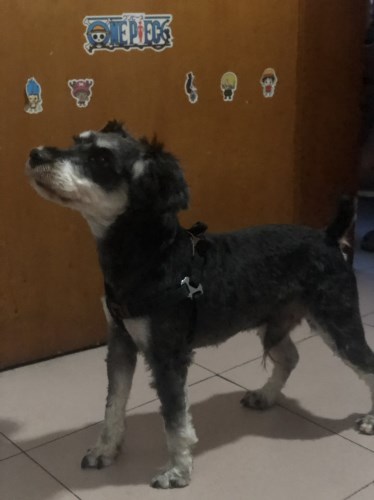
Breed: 2342-n000102-miniature_schnauzer